Fetal alcohol spectrum disorder

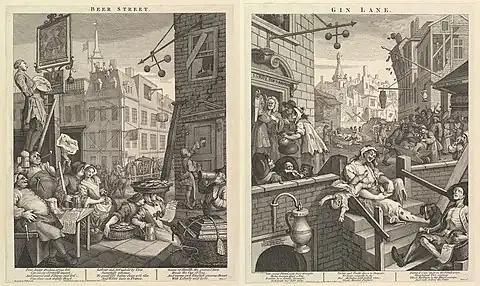
"Beer Street" and "Gin Lane", William Hogarth (1751)

In 1725, in the midst of the Gin Craze, British physicians petitioned the House of Commons on the effects of strong drink when consumed by pregnant women saying that such drinking is "too often the cause of weak, feeble, and distempered children, who must be, instead of an advantage and strength, a charge to their country". There are many other such historical references during that period. Gin specifically was implicated as affecting children's health and causing stillbirth and infant mortality, as depicted in William Hogarth's "Gin Lane". In contrast, Hogarth's "Beer Street" shows commerce and happiness, suggesting that the alcohol in beer was not known to have deleterious effects at this time.